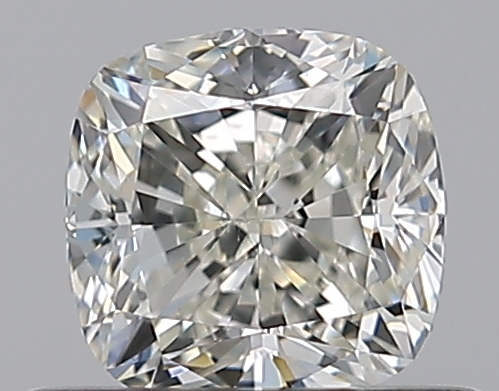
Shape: cushion
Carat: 0.52
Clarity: VVS2
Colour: J
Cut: EX
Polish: EX
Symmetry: GD
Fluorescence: F
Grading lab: GIA
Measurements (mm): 4.48 x 4.45 x 3.08